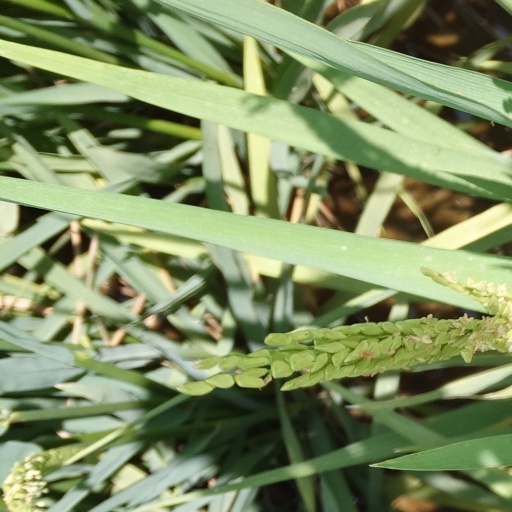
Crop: rice